O. J. Simpson

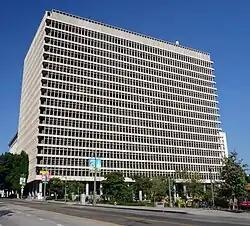
The Clara Shortridge Foltz Criminal Justice Center, where the trial took place

Chuck Barnes helped Simpson form business relationships with Chevrolet and ABC early in his football career. By 1971, the magazine "New York" wrote that Simpson was already wealthy enough to "retire this week if [he] wanted to."